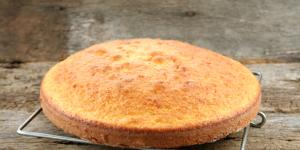
torta sencilla